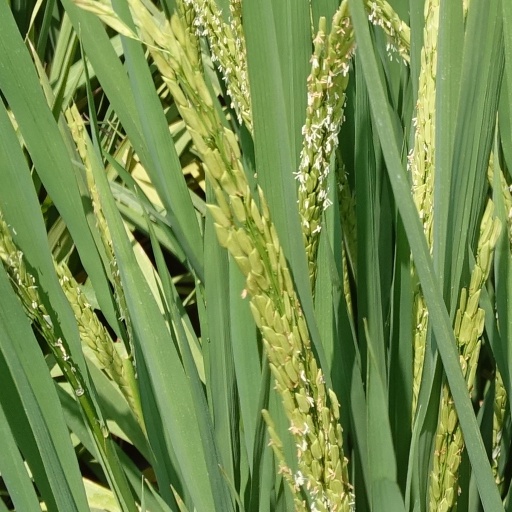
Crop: rice